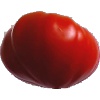
Label: Tomato 3